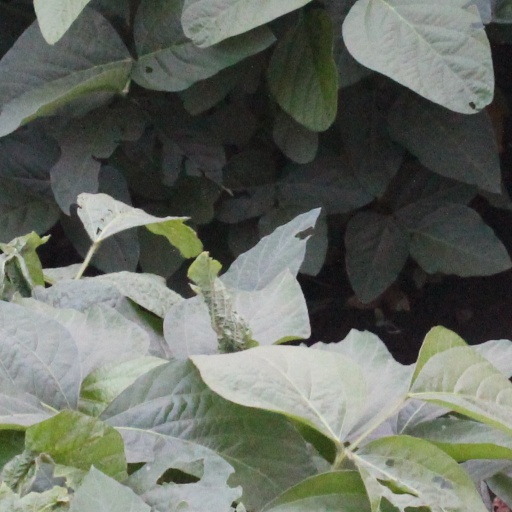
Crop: soybean